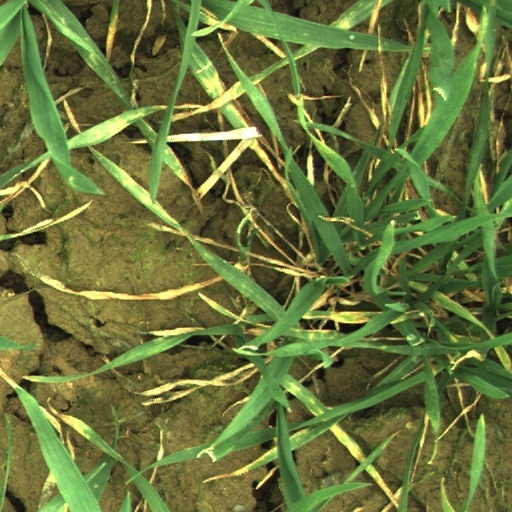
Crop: wheat